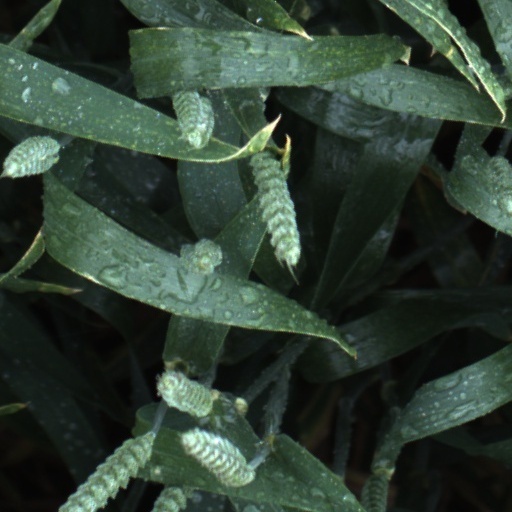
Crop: wheat